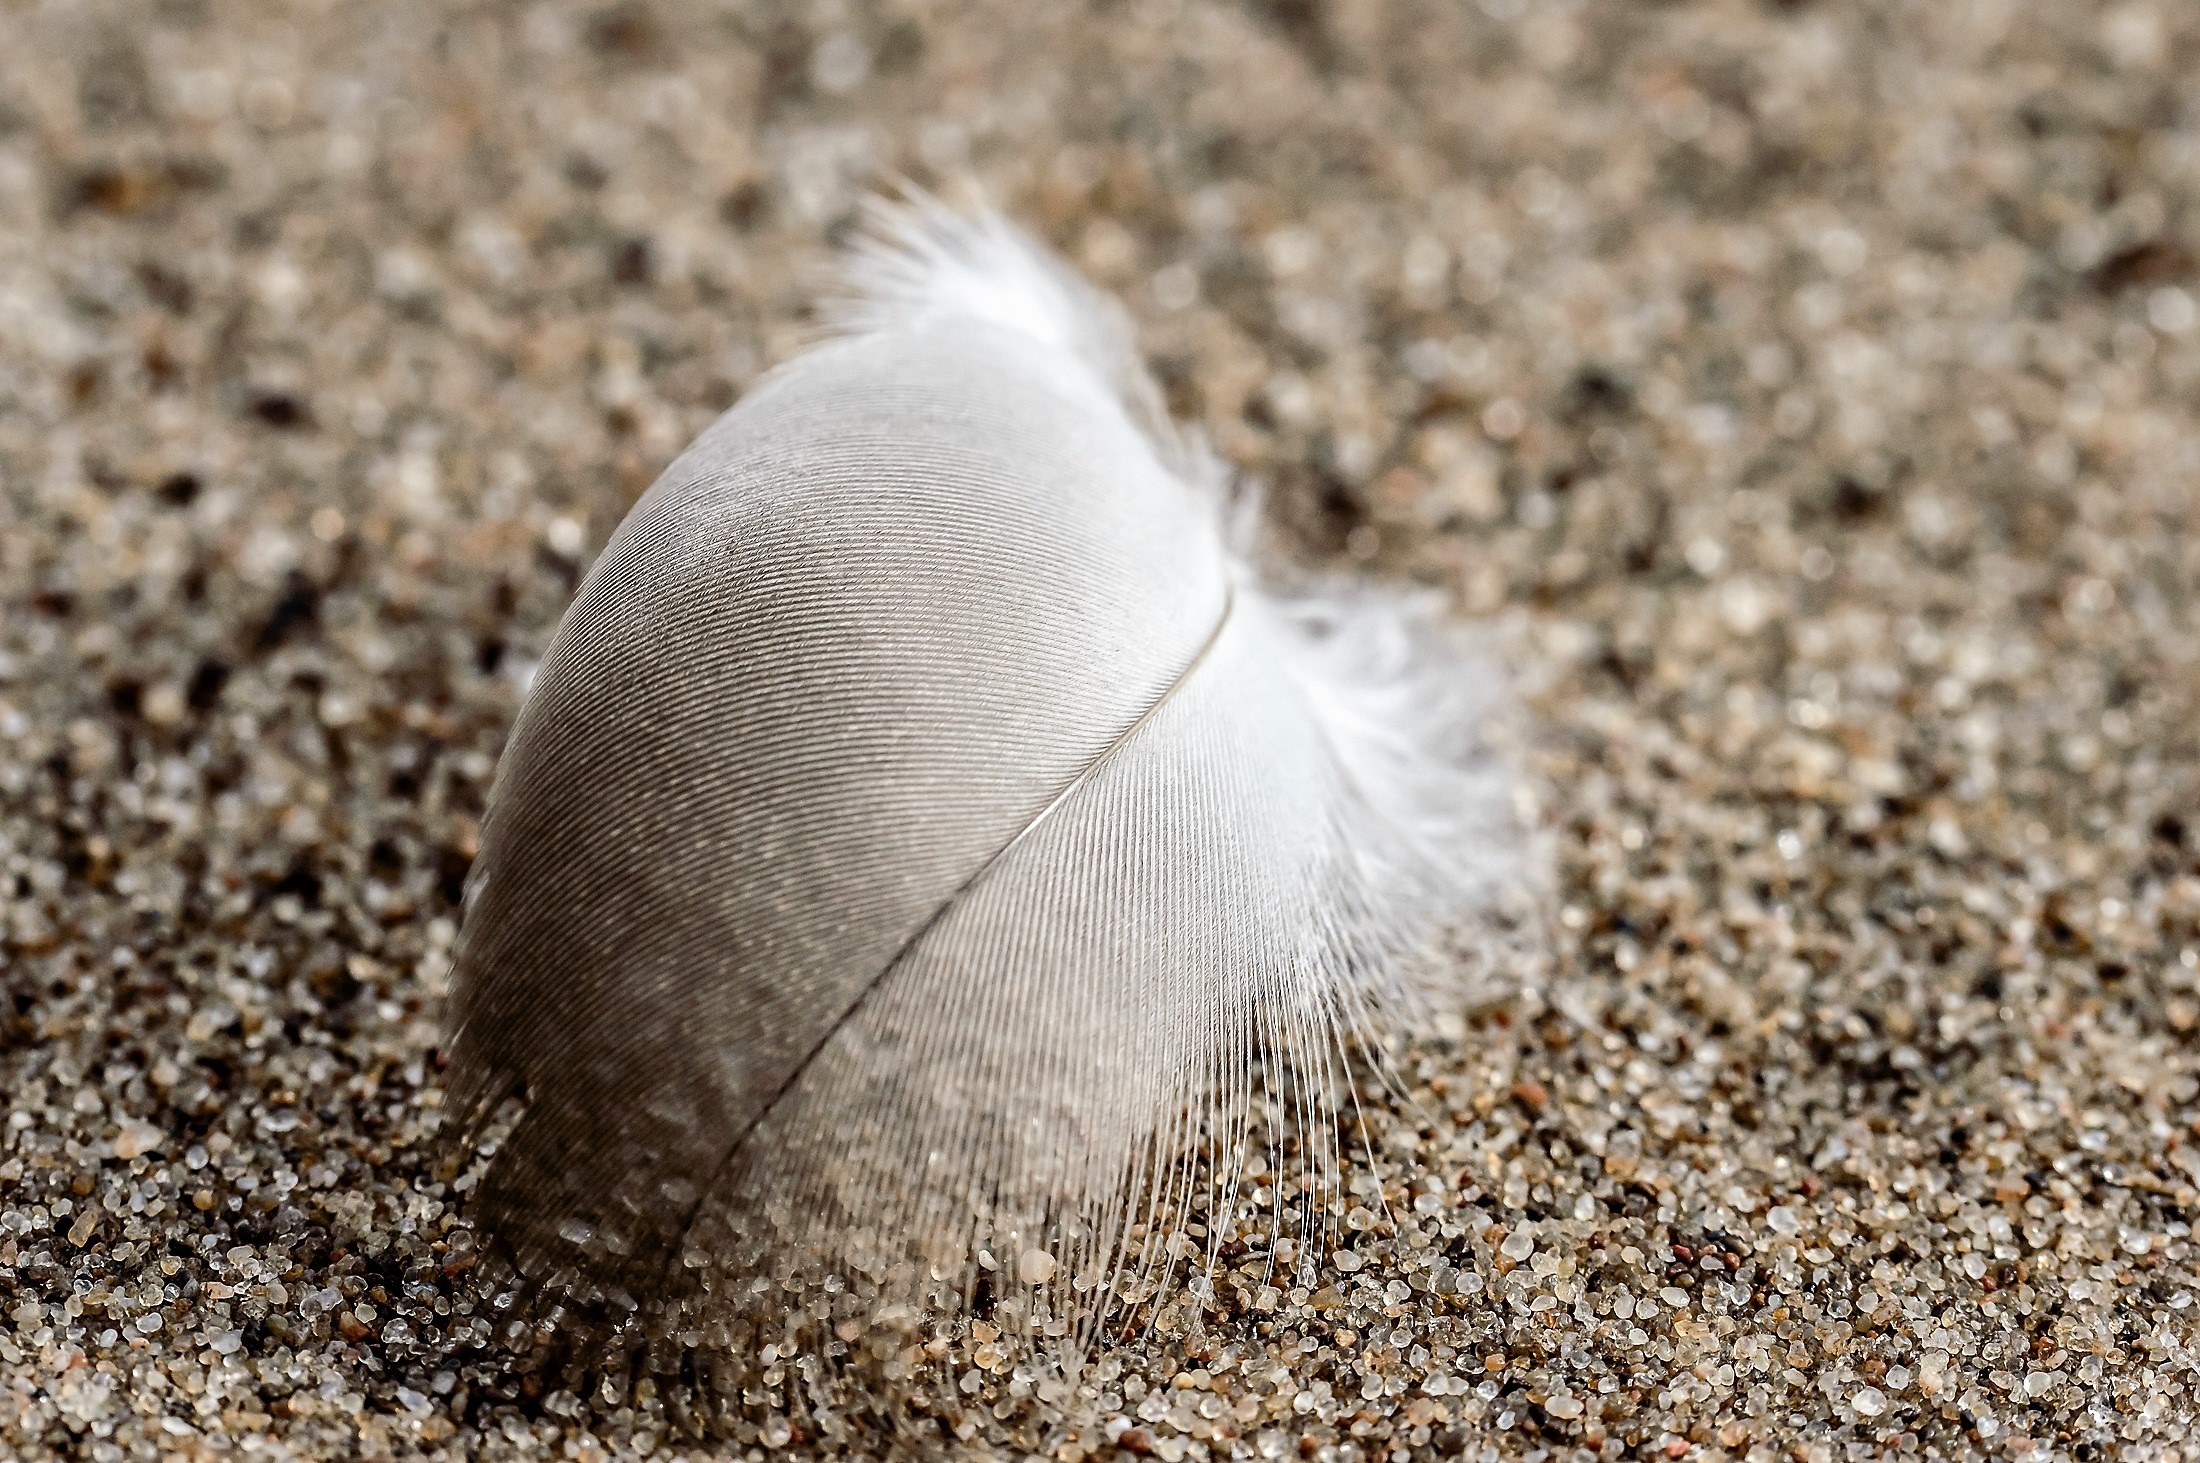
nature, sand, rock, white, photography, leaf, wildlife, spring, soil, close, fauna, material, invertebrate, seashell, plumage, close up, macro photography, slightly, bird feather